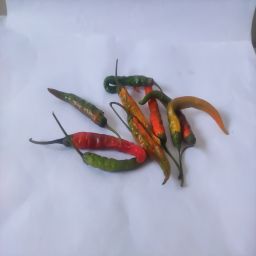
Crop: Chile Pepper
Quality: Old